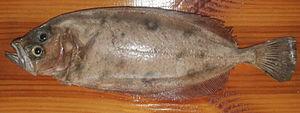
La pêche en Islande est une activité économique importante pour l'Islande dont le secteur primaire représente 8 % du PIB et 60 % des exportations.